Renaissance

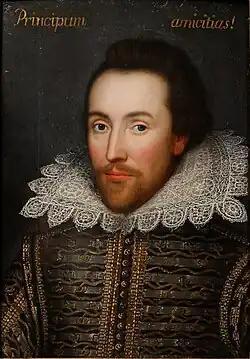
"What a piece of work is a man, how noble in reason, how infinite in faculties, in form and moving how express and admirable, in action how like an angel, in apprehension how like a god!" – from William Shakespeare's "Hamlet"

By the 15th century, writers, artists, and architects in Italy were well aware of the transformations that were taking place and were using phrases such as "modi antichi" (in the antique manner) or "alle romana et alla antica" (in the manner of the Romans and the ancients) to describe their work. In the 1330s Petrarch referred to pre-Christian times as "antiqua" (ancient) and to the Christian period as "nova" (new). From Petrarch's Italian perspective, this new period (which included his own time) was an age of national eclipse. Leonardo Bruni was the first to use tripartite periodization in his "History of the Florentine People" (1442). Bruni's first two periods were based on those of Petrarch, but he added a third period because he believed that Italy was no longer in a state of decline. Flavio Biondo used a similar framework in "Decades of History from the Deterioration of the Roman Empire" (1439–1453).